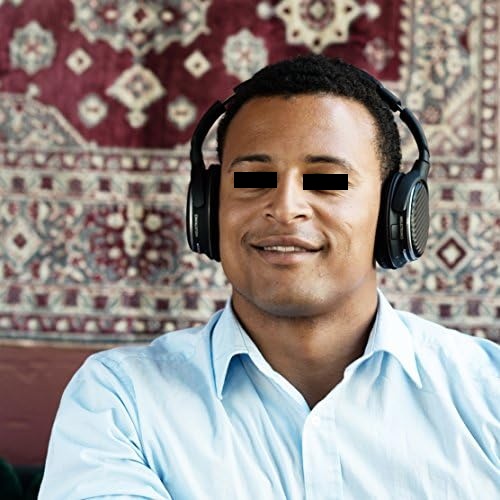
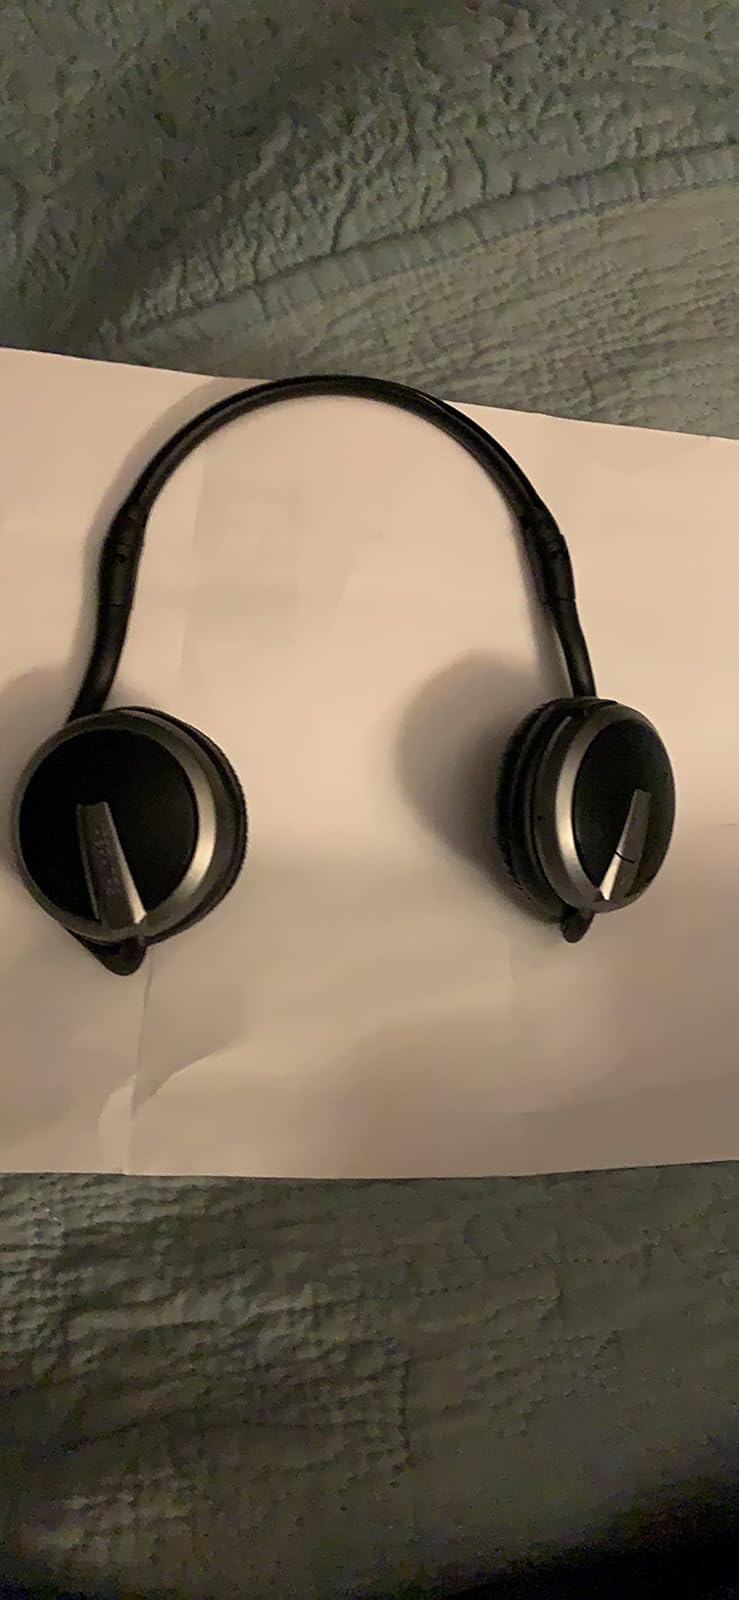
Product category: headphones
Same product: no